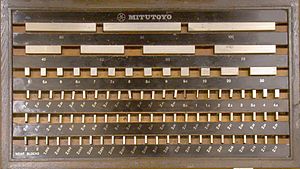
Måleklodser
Et sæt måleklodser
Måleklodser bruges til kalibrering af geometrisk måleudstyr såsom mikrometerskruer og måleure. De er lavet af stål, hårdmetal eller keramik og har en veldefineret længde mellem deres præcisionsbearbejdede planparallelle overflader. Måleklodser findes i forskellige kvaliteter som 00, 0 og K der er nærmere defineret i den internationale standard ISO 3650. Længden er ofte i intervallet mellem 0,5 mm og 100 mm og den nøjagtige længde kan med et interferometer bestemmes med en måleusikkerhed fra ca. 0,025 mikrometer til ca. 0,045 mikrometer.